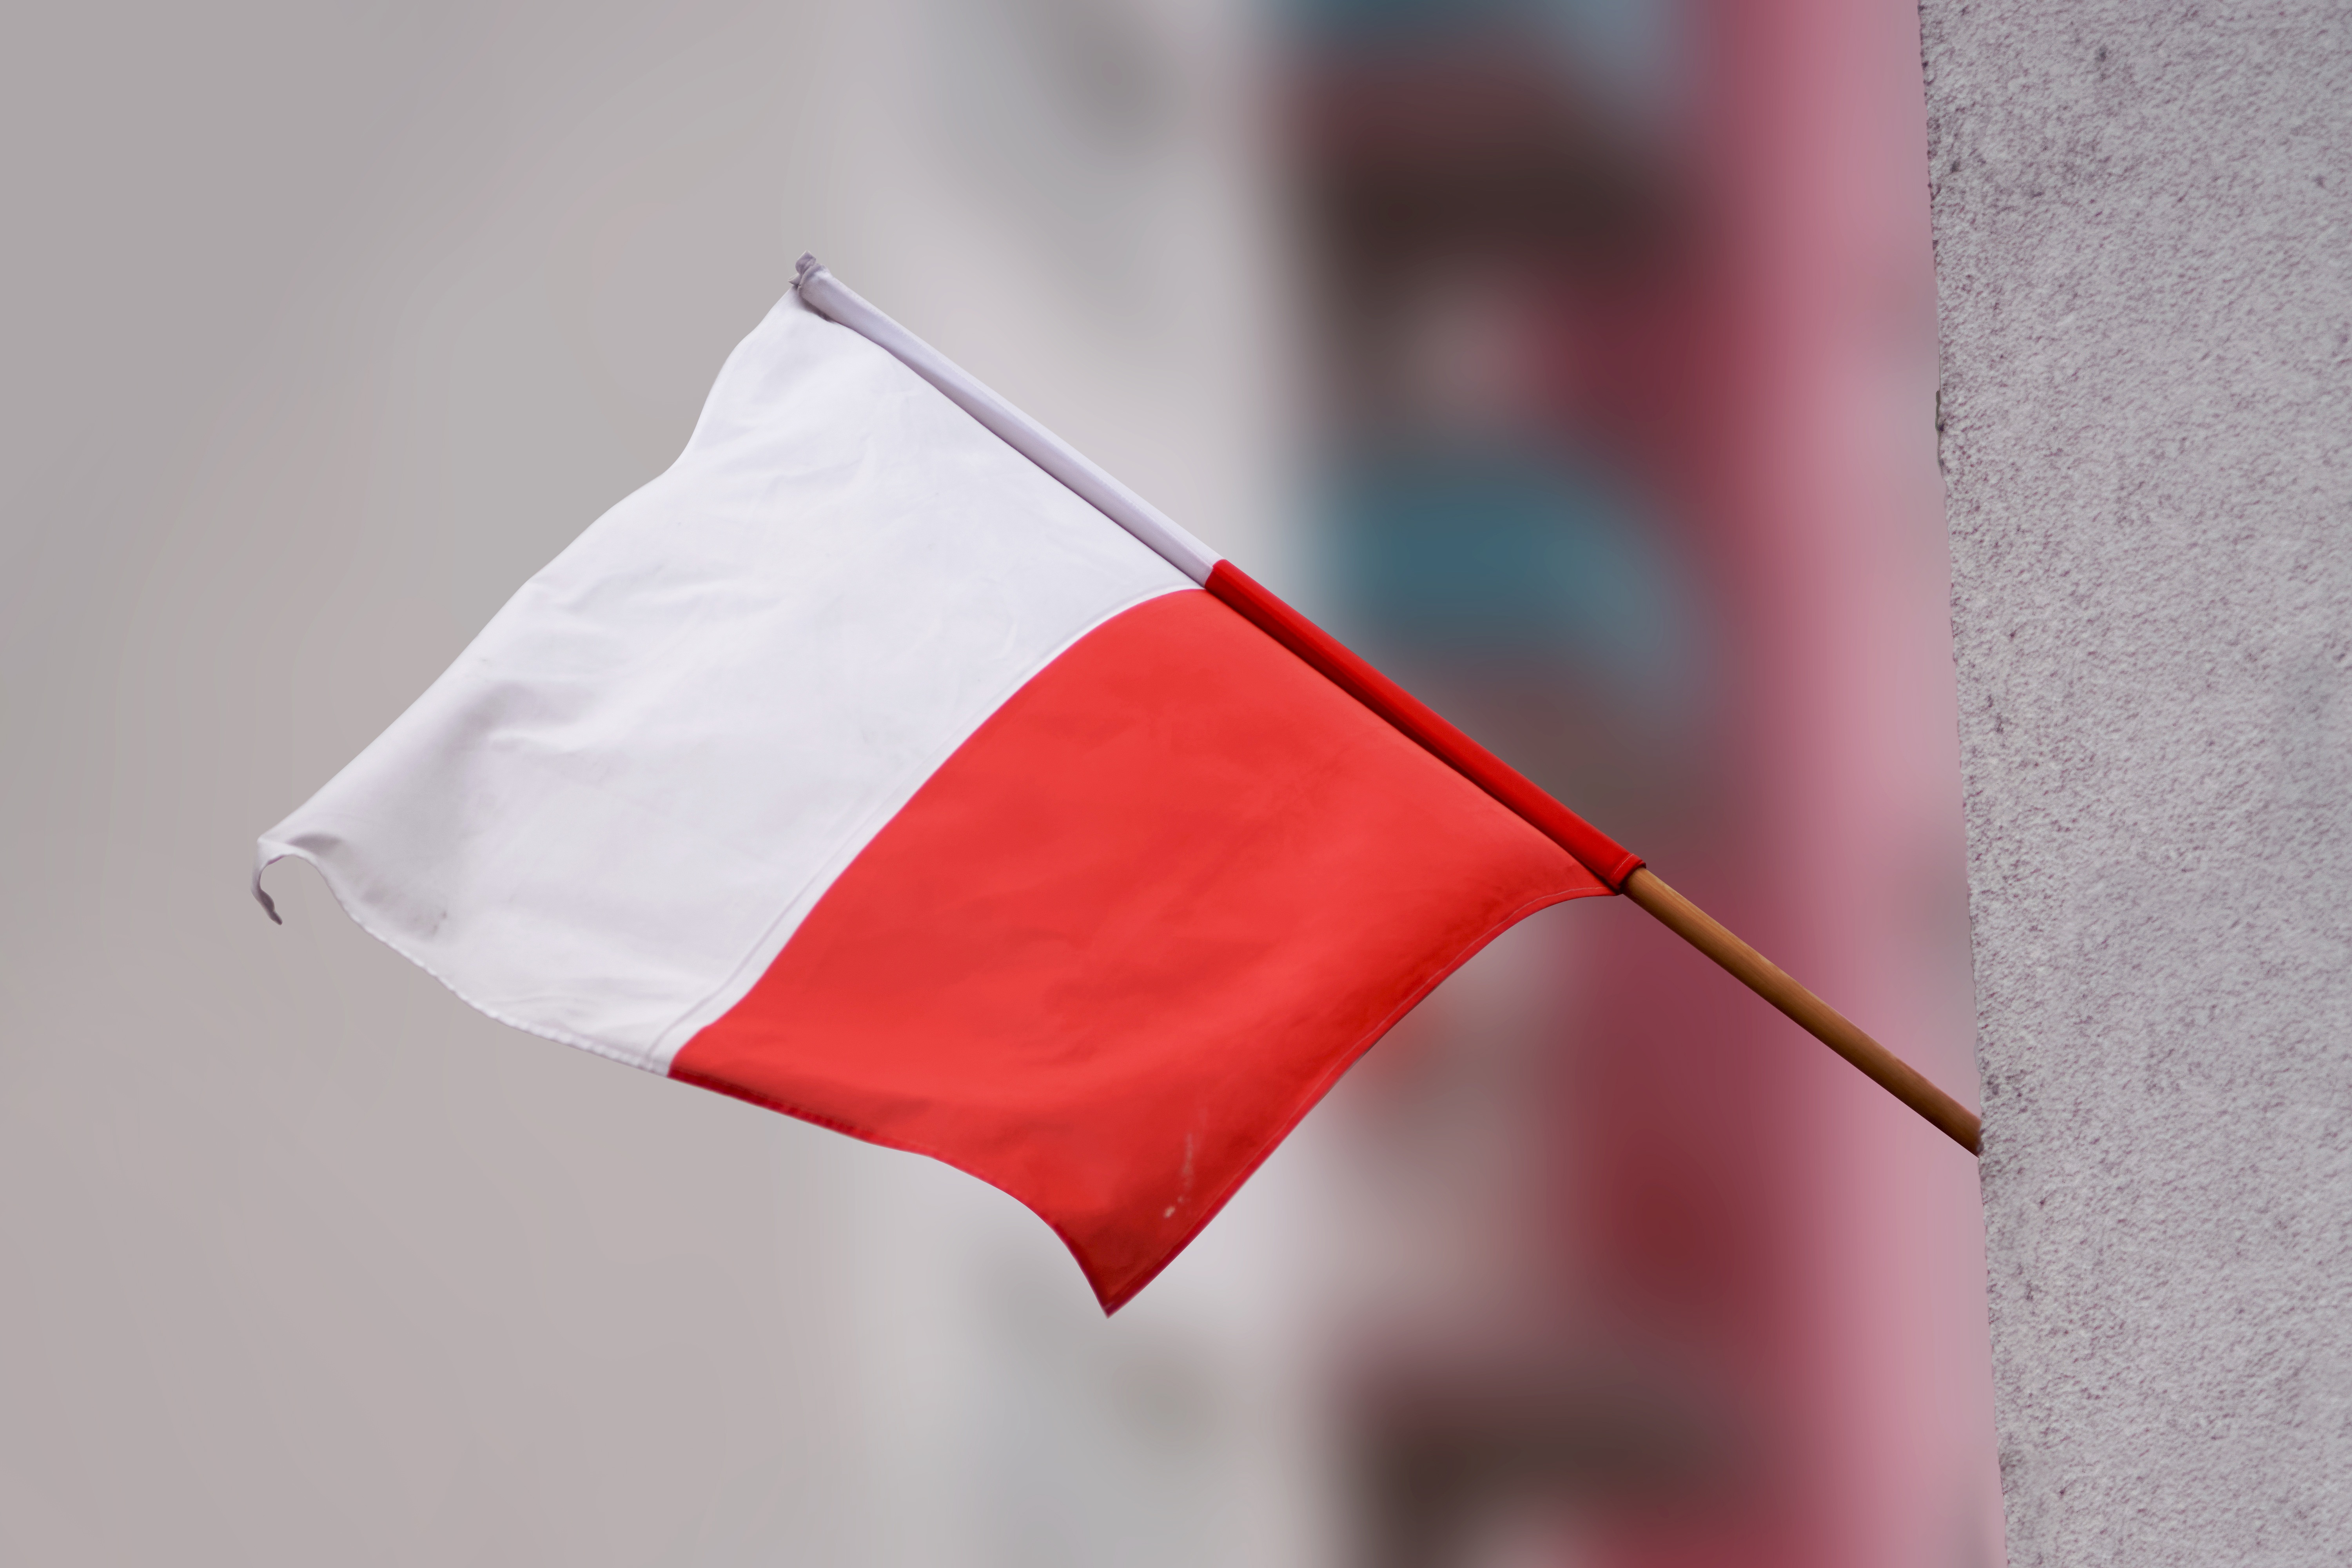
white, flower, petal, red, color, flag, pink, independence day, product, independence, nationality, macro photography, national day, polish flag, public holiday, flag flutters, white and red flag